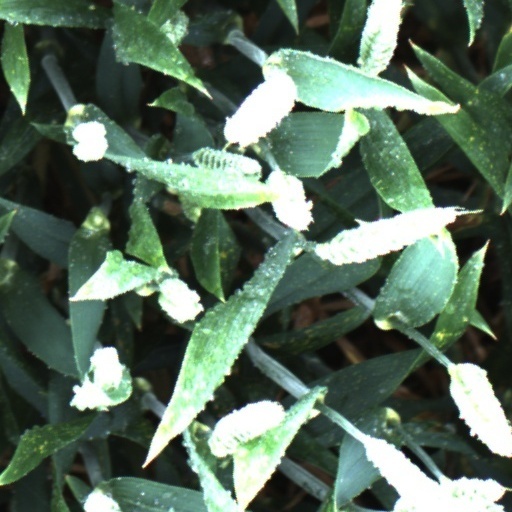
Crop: wheat